Joey Camen

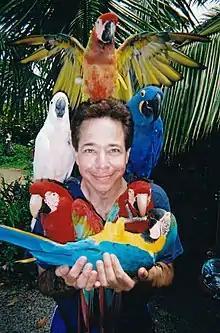
Camen in 2015

Joey Camen (born January 16, 1957) is an American voice actor, comedian and writer who has performed voice over work in various movies, TV shows and video games.